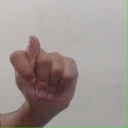
अक्षर: ट